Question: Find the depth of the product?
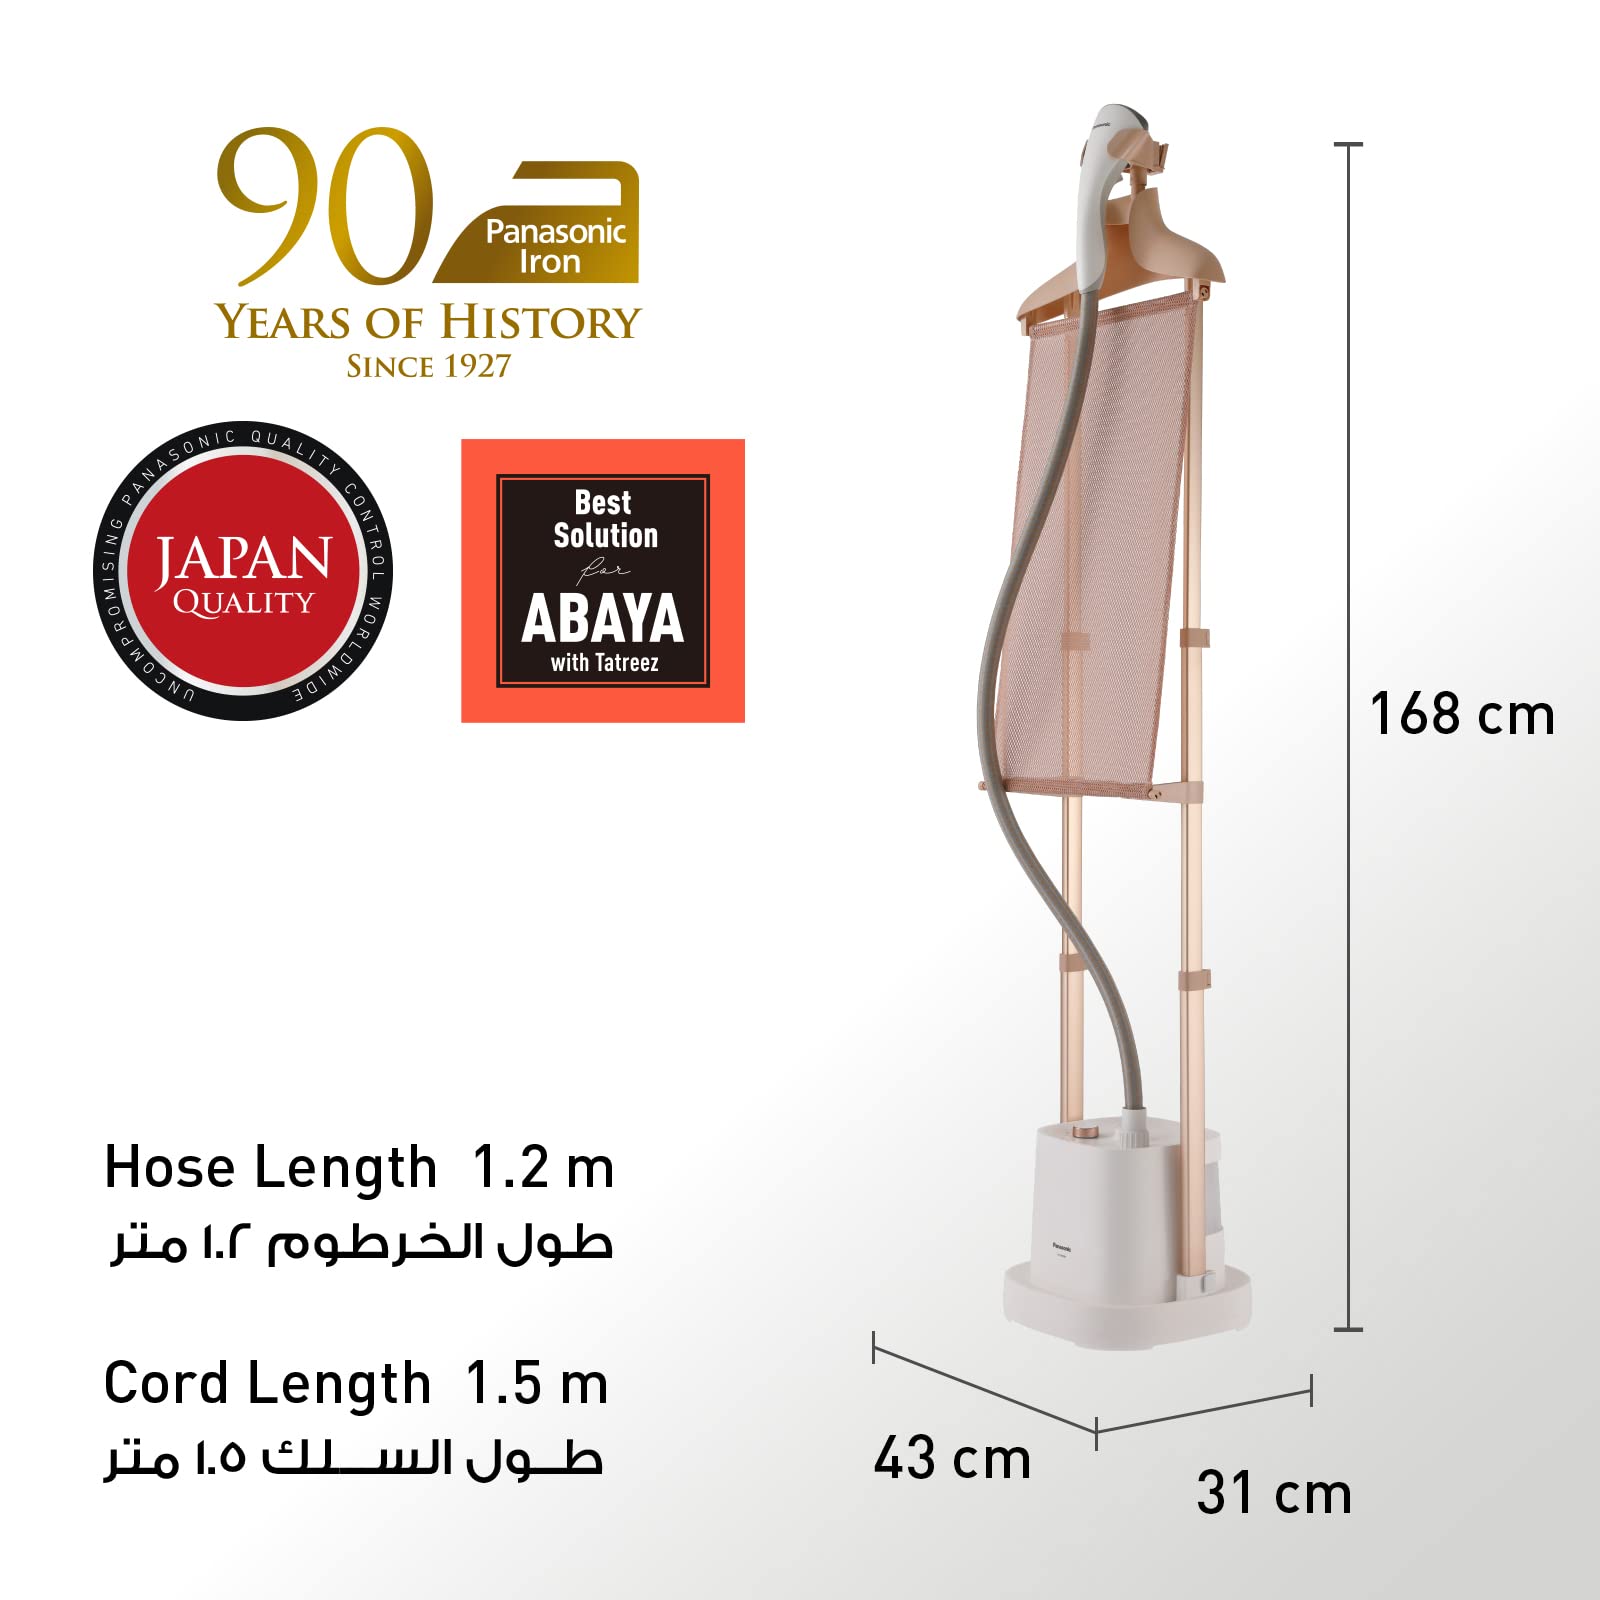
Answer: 31.0 centimetre